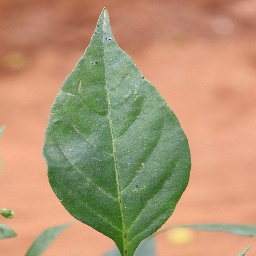
Label: healthy